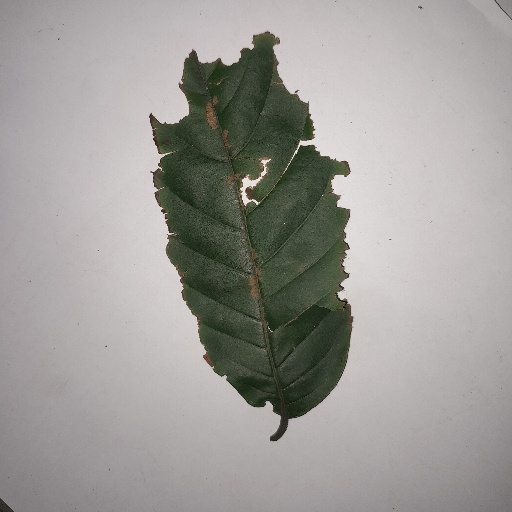
Species: HariTaki
Leaf condition: Bacterial Spot